Ena Shibahara

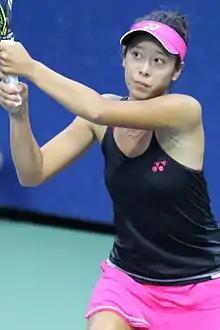
Shibahara at the 2016 US Open

Shibahara made her Grand Slam main-draw debut at the US Open in the girls' doubles draw, partnering with Jada Hart as a wildcard. Shibahara and Hart then won the US Open girls' doubles title. The pair also entered with wildcards the women’s doubles event in which they lost in the first round.